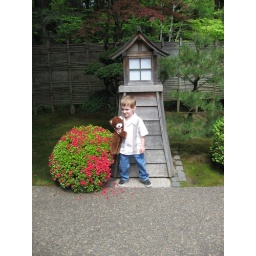
Cohen pulled the flowers off and kicked rocks all over people first thing.....